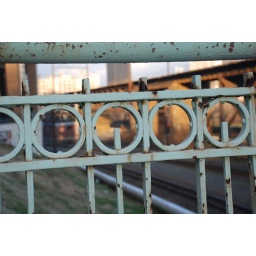
south street bridge by Franklin field